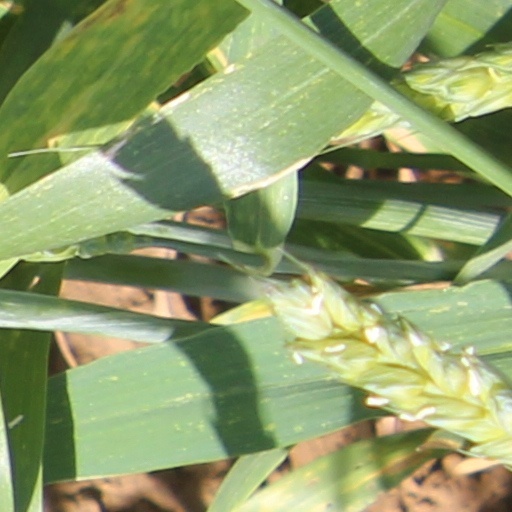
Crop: wheat